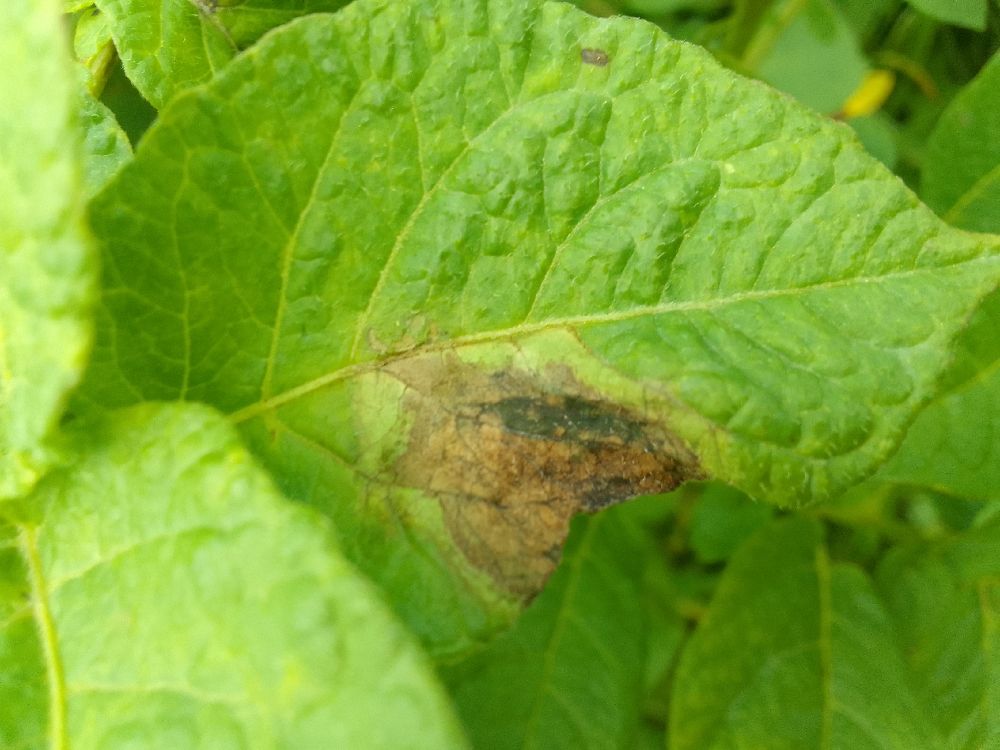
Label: Late blight